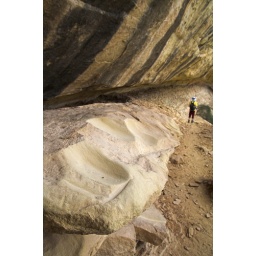
Along the Petroglyph Trail we found markings in the rocks where ancient stone implements were sharpened.